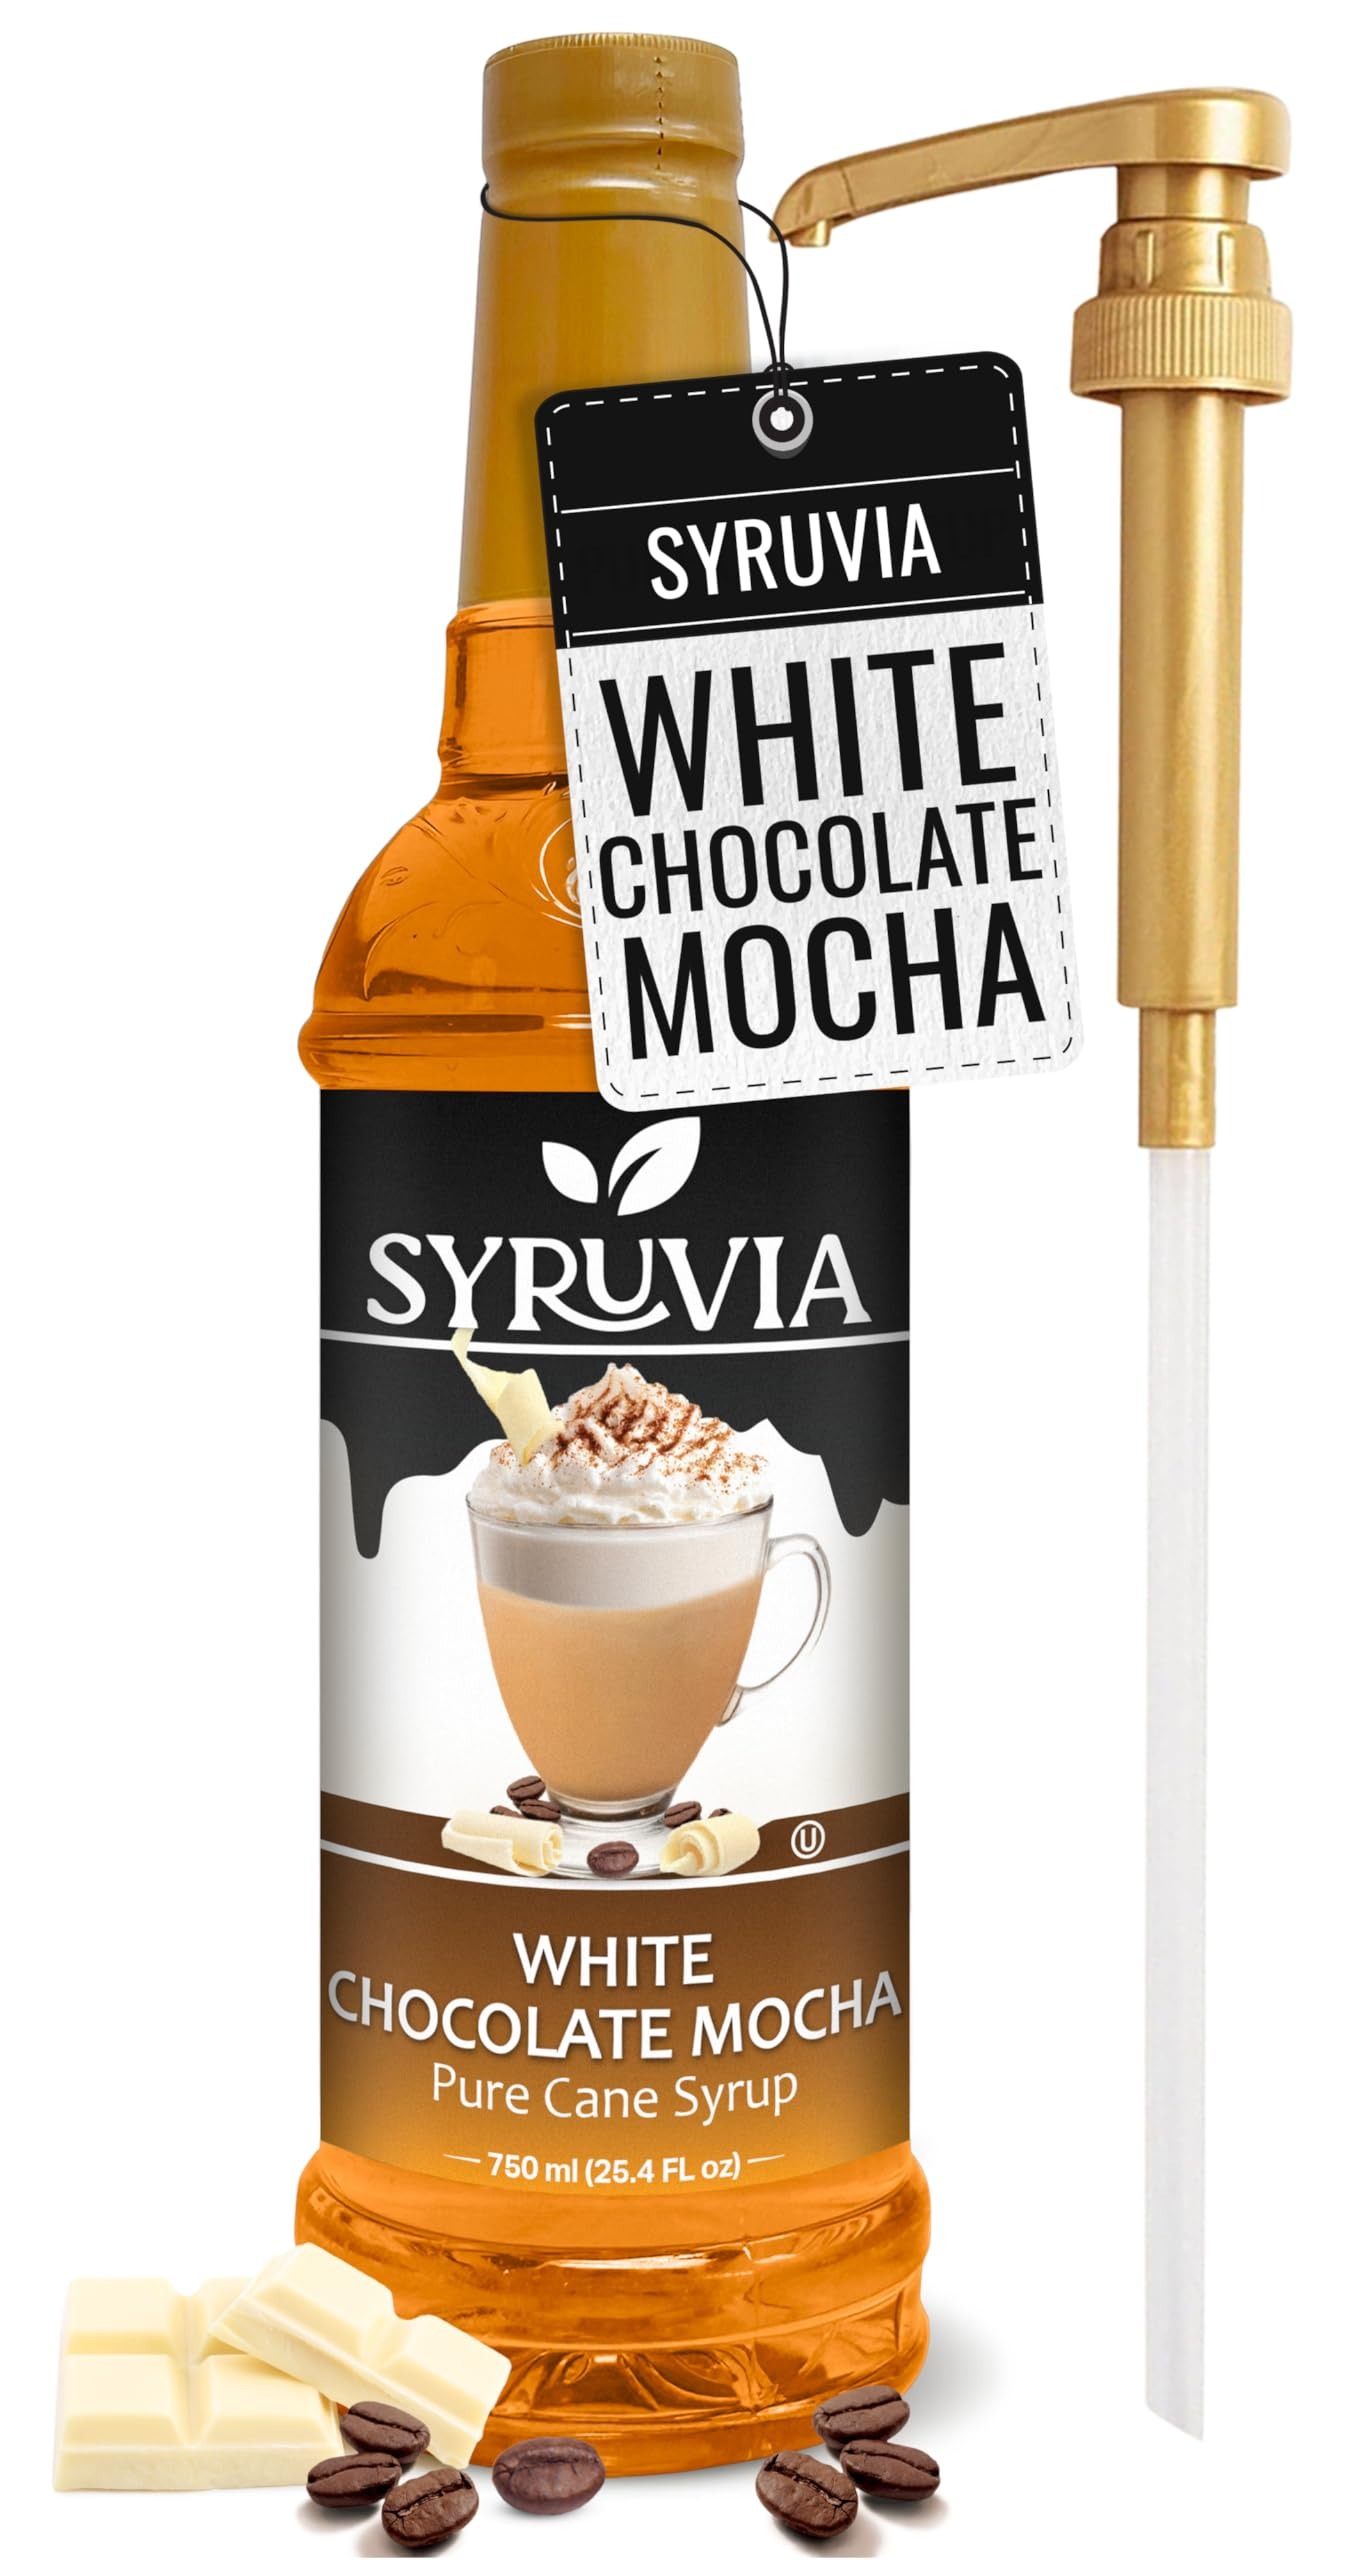
Item Name: Syruvia White Chocolate Mocha Coffee Syrup - 25.4 fl oz Premium Coffee Flavoring Syrup -No Coloring, Perfect for Drinks, Soda, Shakes, Desserts, and More With Pump
Bullet Point 1: White Chocolate Mocha Syrup: Experience the charming embrace of countryside warmth. Syruvia's White Chocolate Mocha Syrup carries the cozy, aromatic scent of White Chocolate Mocha creating a homely mood in every cup.
Bullet Point 2: Add Savor to Your Coffee: Awaken your senses and indulge in the delightful taste of coffee flavored to your liking with the Syruvia coffee flavoring syrup! Our syrups bring savor, aroma and a sweet note that promises to pamper your senses every morning!
Bullet Point 3: Quality You Can Trust: The Syruvia White Chocolate Mocha syrups for coffee drinks are made in the USA with the highest quality, most refined ingredients to ensure excellent freshness and the richest taste! The coffee syrups are Kosher-certified, free of any unnecessary fillers, and contain no added coloring, providing you with a pure and natural coffee experience.
Bullet Point 4: Endless Possibilities: Thanks to its intense aroma and delightful taste, our coffee flavoring can be added to a wide range of beverages and desserts, including shakes, lattes, cappuccino, iced coffee, teas, smoothies, protein shakes, oatmeal, porridge and much more!
Bullet Point 5: Made with Pure Cane Sugar: The coffee syrup not only adds texture, creaminess and flavor to your coffee but also rich sweetness! Made with pure cane sugar, the coffee syrup will elevate your beverages with its incomparable sweetness!
Product Description: Introducing Syruvia, a trusted supplier of a wide selection of high-quality syrups & concentrates, where you can find the most tantalizing flavors to sweeten your everyday life! We are employing only carefully selected ingredients with no additives or harsh fillers to create clean and delicious syrups that offer a unique sense-pampering experience! We strive for greatness in every aspect of our business, from the richest syrup flavors to the unwavering commitment to exceptional quality, to offer you the finest selection of aromas. Not entirely pleased with your order? Don’t worry, we are always at your service to address any issues or concerns.<br> <br> Delight Your Taste Buds with the Syruvia Coffee Syrups!<br> <br> Our coffee sauce is a must-have for those who love a little bit of flavor and sweetness with their coffee every morning! Made in the USA with pure and clean ingredients, the Syruvia coffee flavoring sauces have a fresh taste and amazing flavor that enriches your coffee without overpowering its unparalleled taste! Subtle yet rich, the coffee syrups are perfect for coffee, latte, tea, smoothies, shakes or desserts, adding a creamy texture and unique sweetness that will take your taste buds by surprise!<br> <br> Still not convinced? Here are some of the amazing features of our coffee syrups:<br> <br> 1. 24.5fl oz bottle;<br> 2. Made with high-quality, clean ingredients;<br> 3. Kosher-certified;<br> 4. Made in the USA;<br> 5. Large selection of flavors for all tastes;<br> 6. Ideal for coffee, tea, latte, smoothie, protein shakes, oatmeal, breakfast, desserts, ice cream topping, frappe, cocktails, baked goods and more;<br> 7. Smooth and subtle aroma;<br> 8. Creamy texture and rich taste;<br> 9. 25 servings per bottle;<br> <br> Indulge in the exceptional aromas of our coffee syrups!<br>
Value: 25.4
Unit: Fl Oz

Price: 12.99